Lauro Cruz

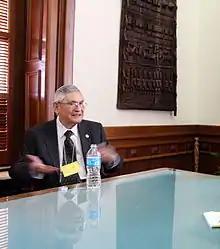
Lauro Cruz from Texas

Lauro Cruz (20 May 1933-January 29, 2017) was an American state politician who served as a member of the Texas House of Representatives from a district in Harris County, Texas. Cruz was the first Mexican-American legislator to be elected in Harris County since Lorenzo De Zavala in 1836. A Democrat who served three terms, Cruz focused on the areas of minimum wage, rights for farm workers, and migrant worker housing and transportation.